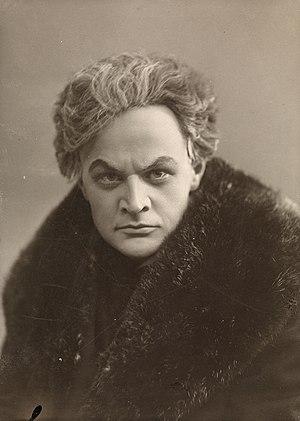
Nicolai Johannsen, né Nicolay Johannsen le 17 décembre 1885 à Aker et mort le 13 septembre 1935, est un acteur norvégien. Il a été actif de 1907 à 1928.